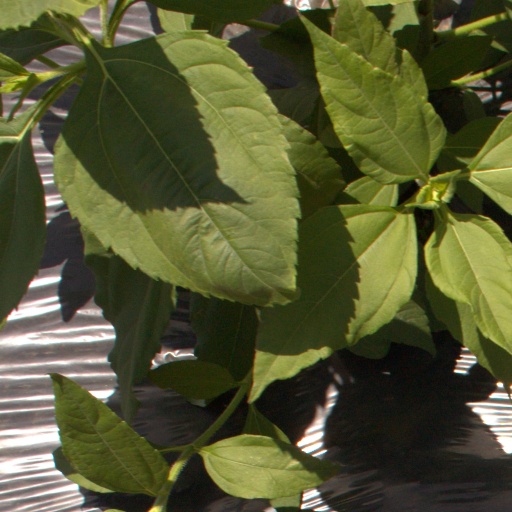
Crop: Jerusalem artichoke